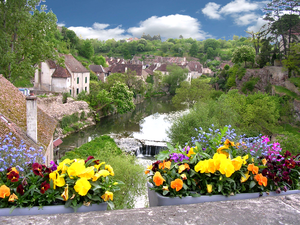
L'Armançon est une rivière française qui traverse les départements de la Côte-d'Or et de l'Yonne, donc en région Bourgogne-Franche-Comté et Grand Est. Avec une longueur de 202 km et un débit moyen de 30 m³ c'est un affluent droit important de l'Yonne, dans le bassin collecteur de la Seine.